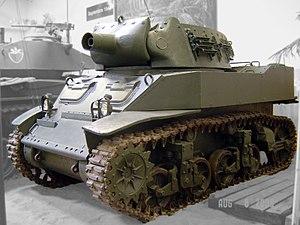
Le M8 Howitzer Motor Carriage répondait à la demande, faite à la fin de l'année 1941 par l'armée américaine, d'un véhicule blindé de support pour les unités mécanisées. Certains modèles avaient déjà été étudiés entre 1939 et 1941 aboutissant à des véhicules tels que le T3 Howitzer Motor Carriage, ou encore le T18 Howitzer Motor Carriage sur châssis de M3 Stuart, mais aucun de ces prototypes ne convint aux forces armées, principalement à cause du manque de place pour l'équipage, ou parce que le châssis était déjà dépassé.
Le char M3 Stuart est un char léger produit par les États-Unis au cours de la Seconde Guerre mondiale et aussi utilisé par les forces britanniques et du Commonwealth. Son surnom de General Stuart ou simplement Stuart lui a été donné par les Britanniques en hommage au général J.E.B. Stuart de la guerre de Sécession. Certaines troupes utilisaient le terme non officiel de Honey alors que les Américains gardaient la désignation officielle Light Tank M3.
Le musée des Blindés de Saumur ou musée des Blindés Général Estienne est un musée de véhicules blindés situé à Saumur.